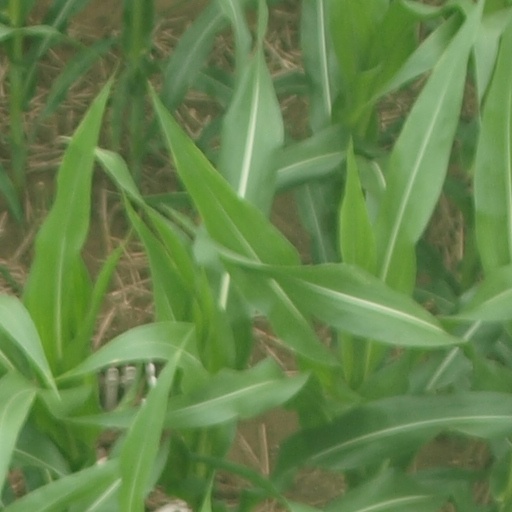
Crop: maize; corn